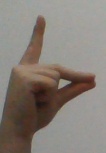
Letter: ta